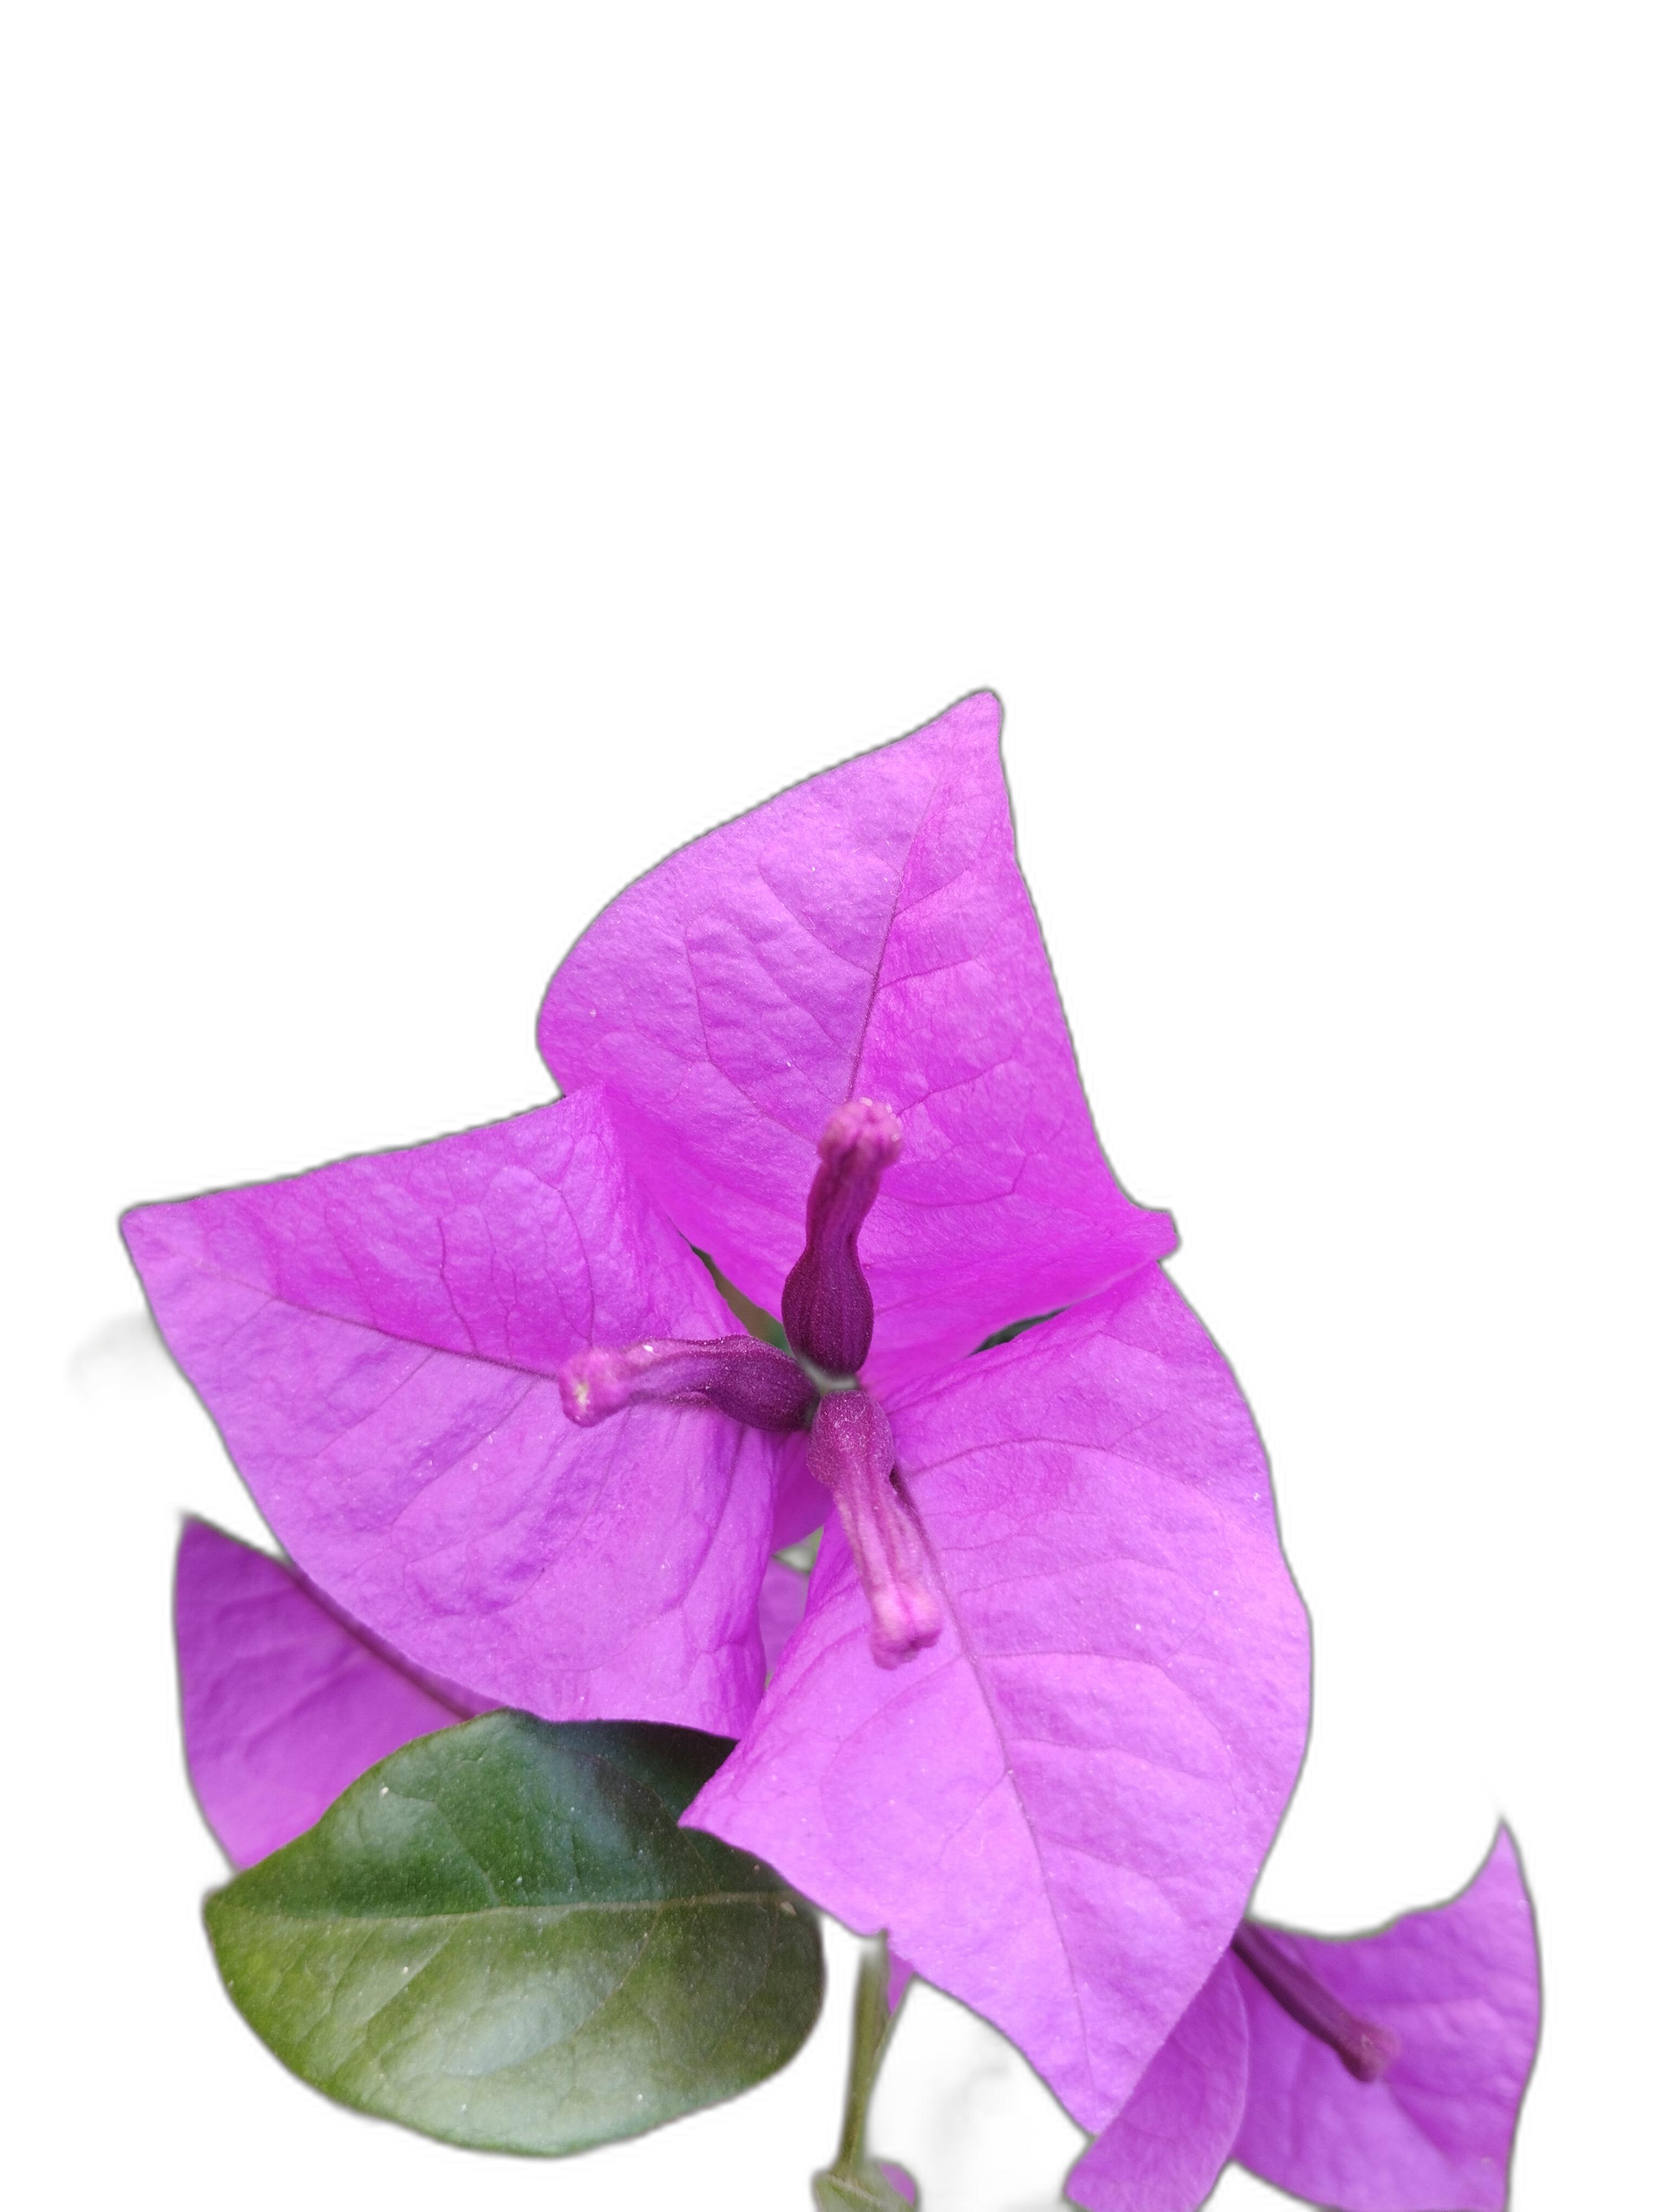
Label: Bougainvillea